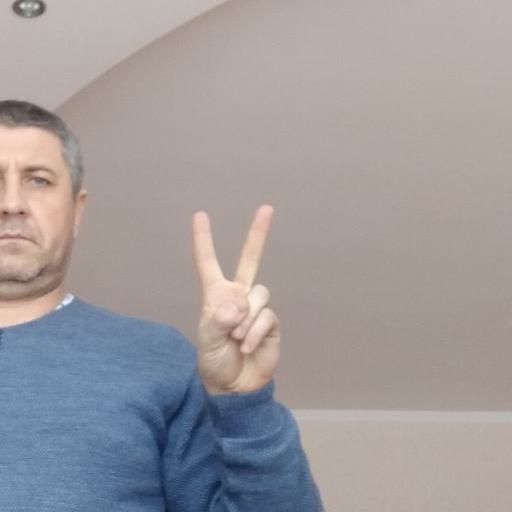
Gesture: peace